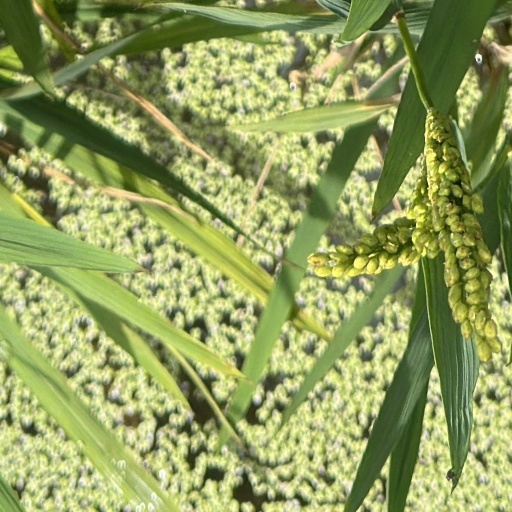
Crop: rice